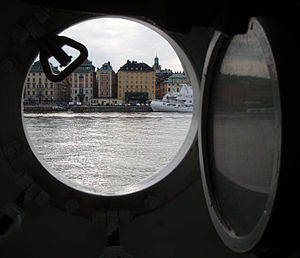
Maritime ord, udtryk og vendinger / K
Udsigt over Stockholm gennem koøje på et skib
Maritime ord, udtryk og vendinger er en ordforklarende liste over skibsterminologi.